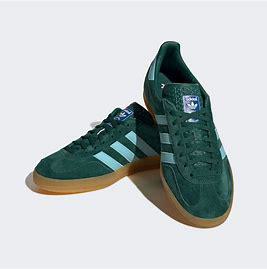
Brand: Adidas
Model: Gazelle Indoor